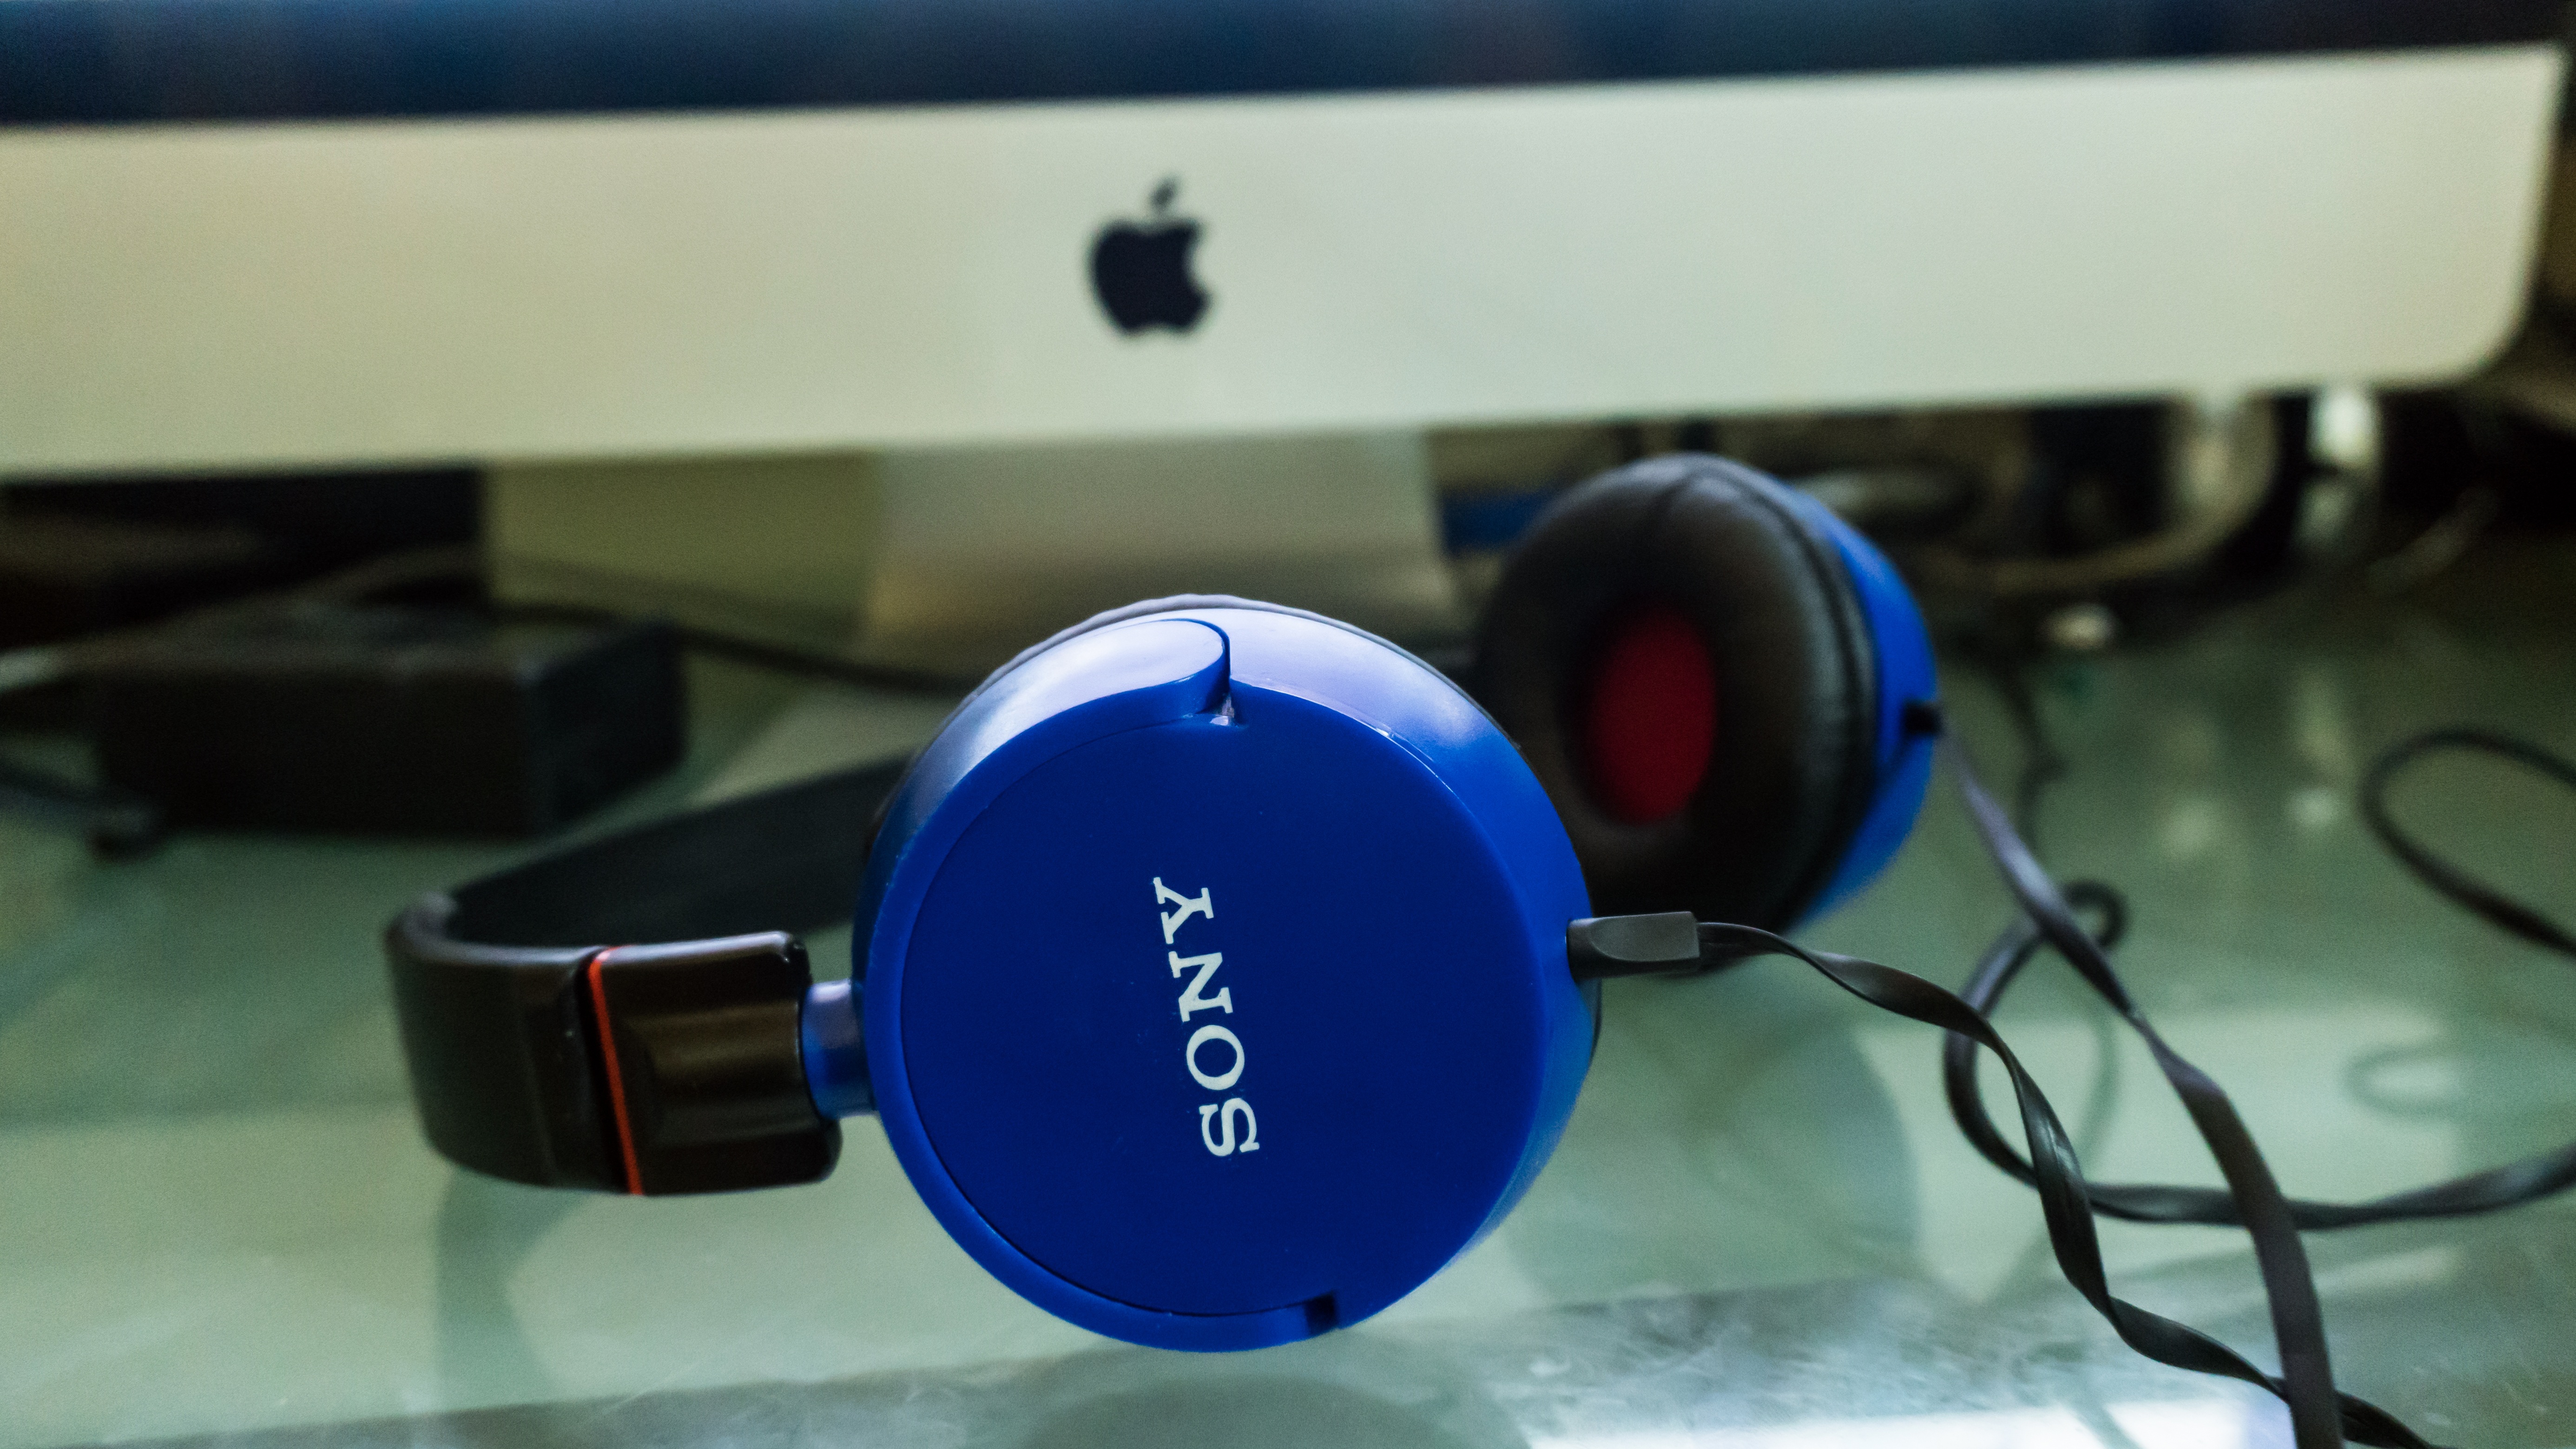
computer, music, technology, gadget, blue, ear, thread, audio, headphones, glasses, sound, headset, audio equipment, electronic device, communication device